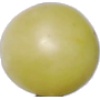
Label: Grape White 2